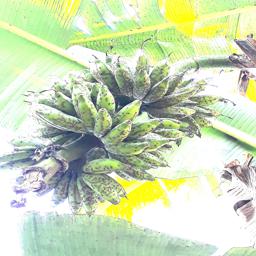
Label: BANANA FRUIT- SCARRING BEETLE